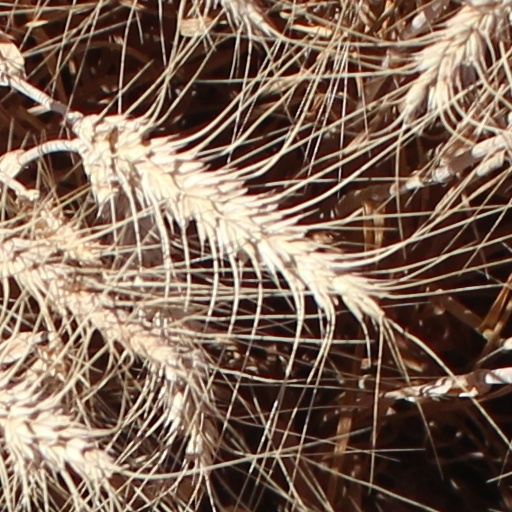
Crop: wheat